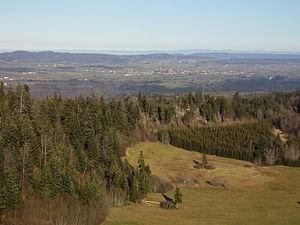
Photos de Pierrefontaine-Les Varans prise en 2006 par FredK depuis la Roche Barchey
Pierrefontaine-les-Varans est une commune française située dans le département du Doubs, en région Bourgogne-Franche-Comté. Les habitants se nomment les Pétrifontains et Pétrifontaines.